Campaigns of 1799 of the French Revolutionary Wars

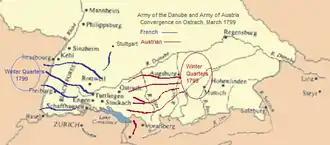
The French (blue) and Austrian (red) armies converged on Ostrach in March 1799.

Under the command of Jourdan, the army advanced in four columns through the Black Forest. First Division, the right wing, assembled at Hüningen, crossed at Basel and advanced eastward along the north shore of the Rhine toward Lake Constance. The Advanced Guard crossed at Kehl, and Vandamme led it north-east through the mountains via Freudenstadt.